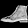
Label: Ankle boot